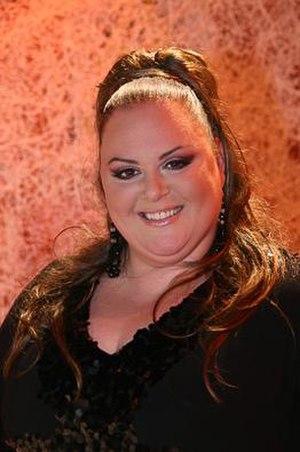
Chiara, de son vrai nom Chiara Siracusa, née le 25 septembre 1976, est une chanteuse maltaise ayant représenté 3 fois son pays au Concours Eurovision de la chanson, en 1998 puis en 2005 et en 2009.